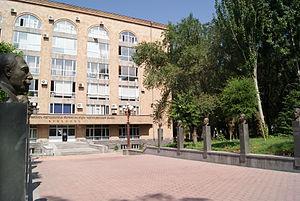
L'Université d'État d'Erevan est une université située à Erevan, la capitale de l'Arménie. Fondée le 16 mai 1919, elle est inaugurée à Alexandropol le 31 janvier 1920, avant d'être transférée à Erevan à l'automne suivant.